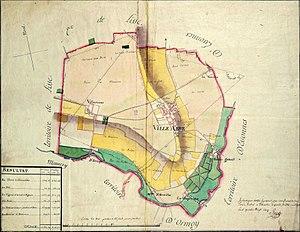
Plan d’intendance de Villabé réalisé en 1785
Villabé est une commune française située à trente et un kilomètres au sud-est de Paris dans le département de l’Essonne en région Île-de-France. Délimité au sud et à l'est par le dernier méandre de l'Essonne avant sa confluence avec la Seine, entre l'extrémité est du plateau agricole du Hurepoix et la vallée de la rivière, le territoire de la commune s'inscrit dans un paysage de transition qui a longtemps structuré l'activité humaine de ses habitants.